Permaculture

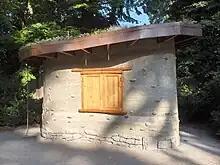
Small cob building with a living roof

Permaculture derives its origin from agriculture, although the same principles, especially its foundational ethics, can also be applied to mariculture, particularly seaweed farming. In Marine Permaculture, artificial upwelling of cold, deep ocean water is induced. When an attachment substrate is provided in association with such an upwelling, and kelp sporophytes are present, a kelp forest ecosystem can be established (since kelp needs the cool temperatures and abundant dissolved macronutrients present in such an environment). Microalgae proliferate as well. Marine forest habitat is beneficial for many fish species, and the kelp is a renewable resource for food, animal feed, medicines and various other commercial products. It is also a powerful tool for carbon fixation.